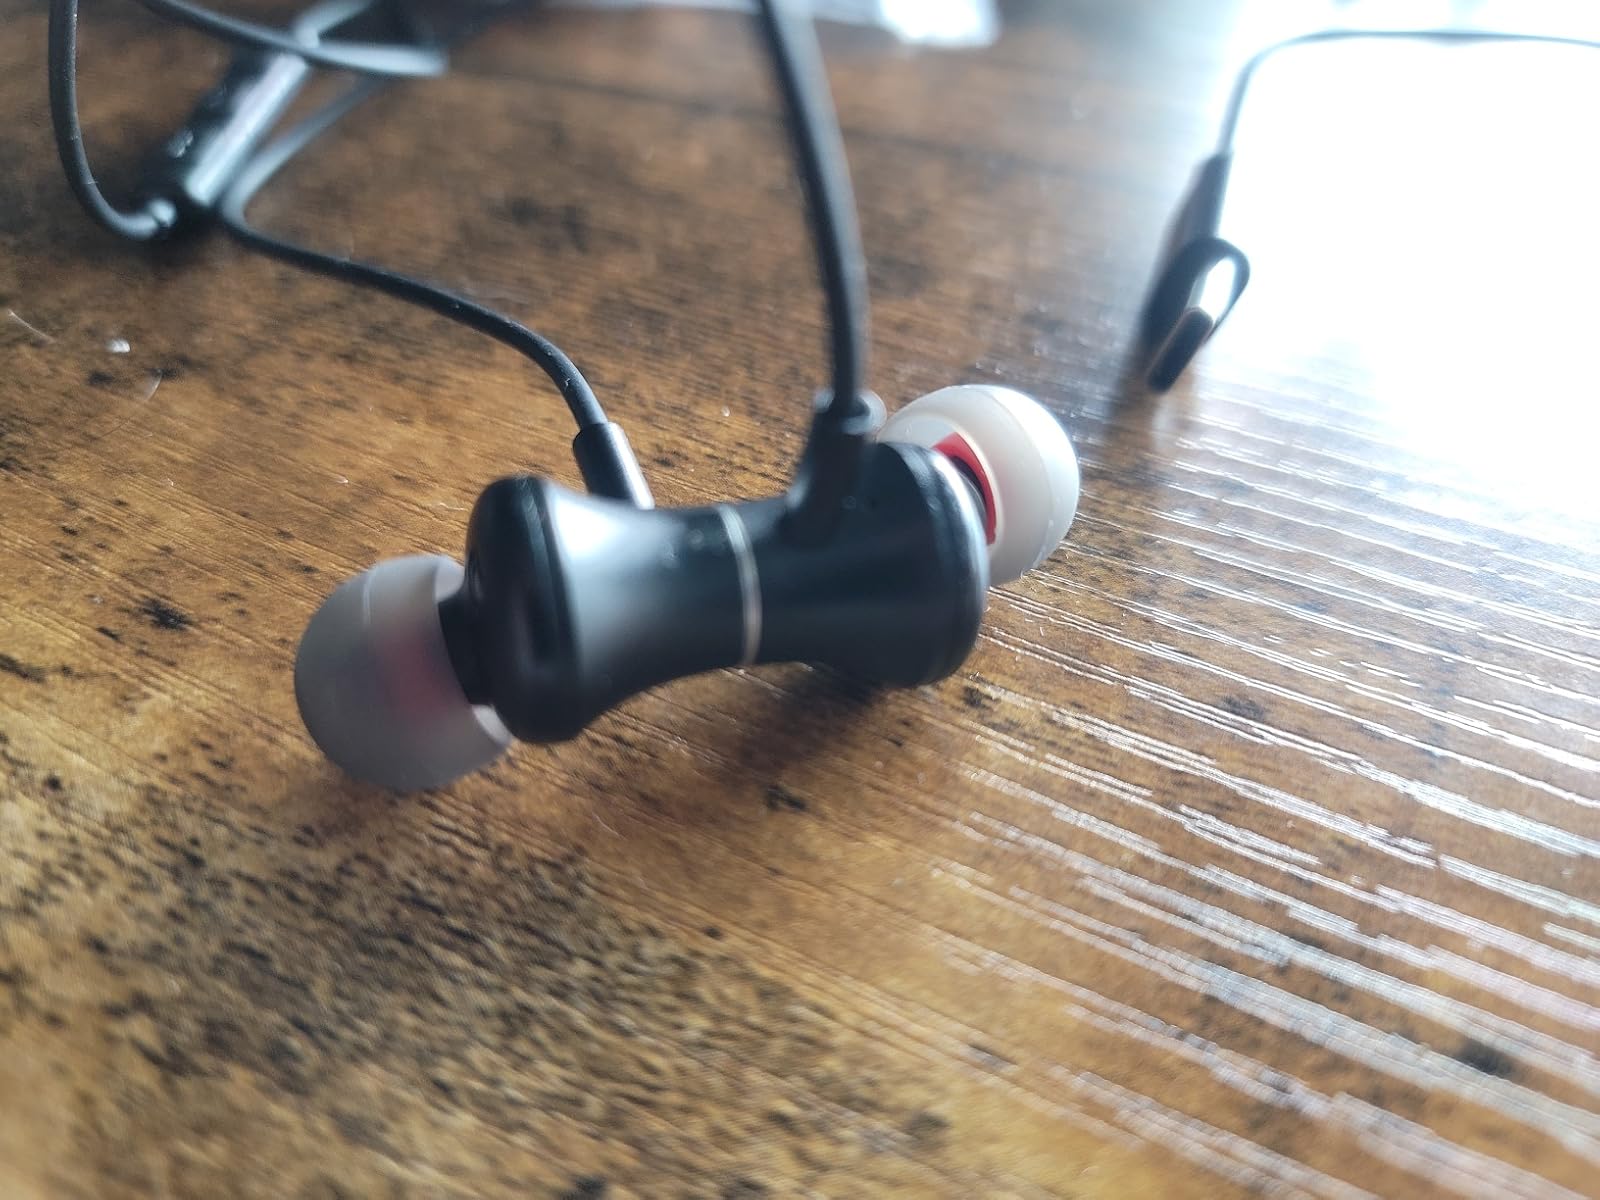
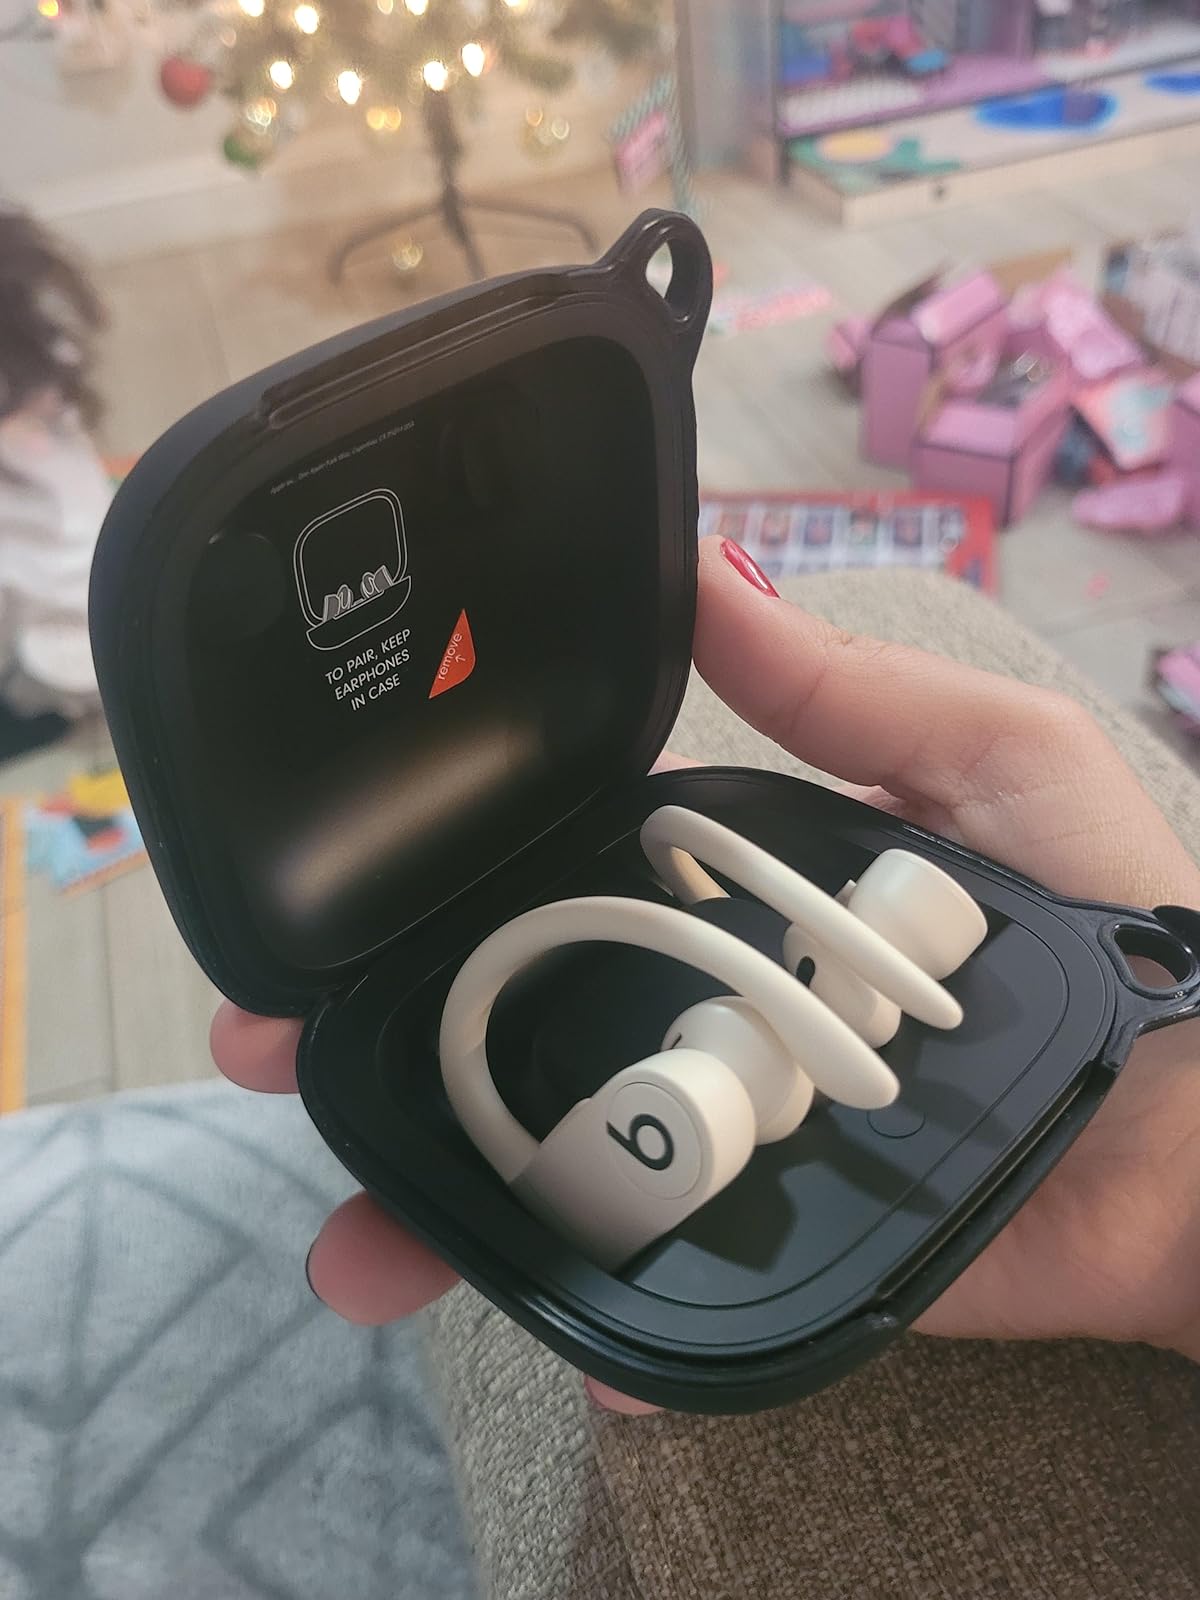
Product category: earbuds
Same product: no